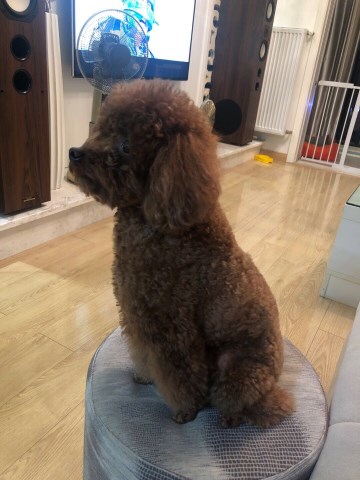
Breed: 7449-n000128-teddy